Facioscapulohumeral muscular dystrophy

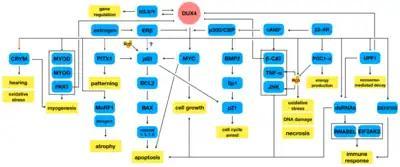

As of 2020, there seems to be a consensus that aberrant expression of "DUX4" in muscle is the cause of FSHD. "DUX4" is expressed in minuscule amounts, detectable in 1 out of every 1000 immature muscle cells (myoblast), which appears to increase after myoblast maturation, in part because the cells fuse as they mature, and a single nucleus expressing "DUX4" can provide "DUX4" protein to neighboring nuclei from fused cells.